Dirichlet eta function

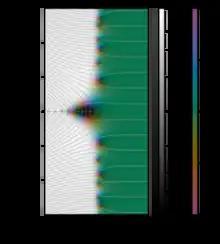
Color representation of the Dirichlet eta function. It is generated as a Matplotlib plot using a version of the Domain coloring method.

In mathematics, in the area of analytic number theory, the Dirichlet eta function is defined by the following Dirichlet series, which converges for any complex number having real part > 0: